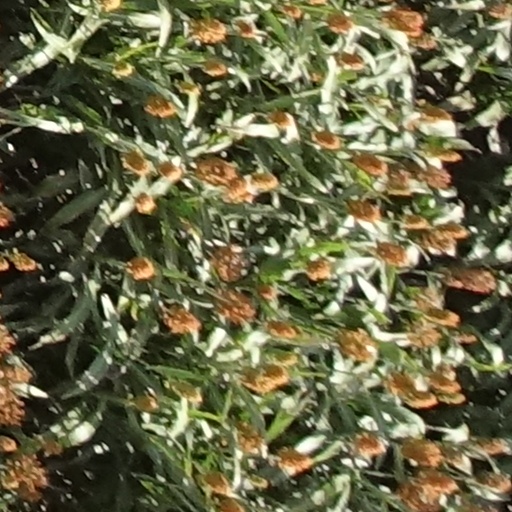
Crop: sorghum